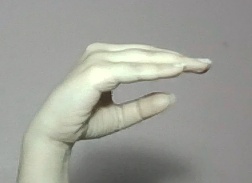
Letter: jeem